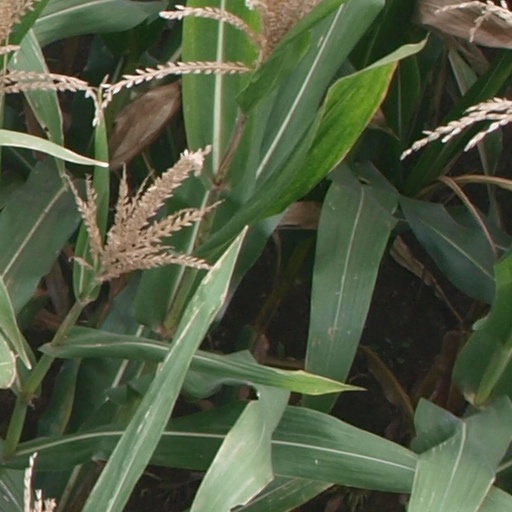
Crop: maize; corn